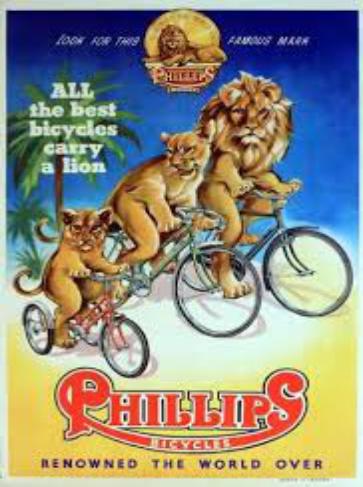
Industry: Transportation